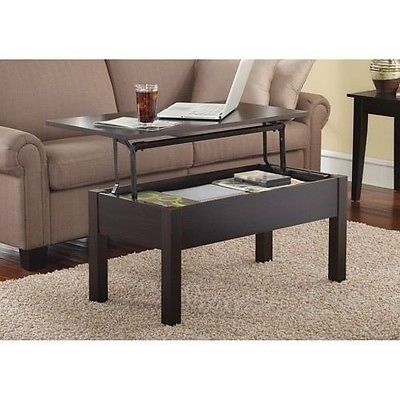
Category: table